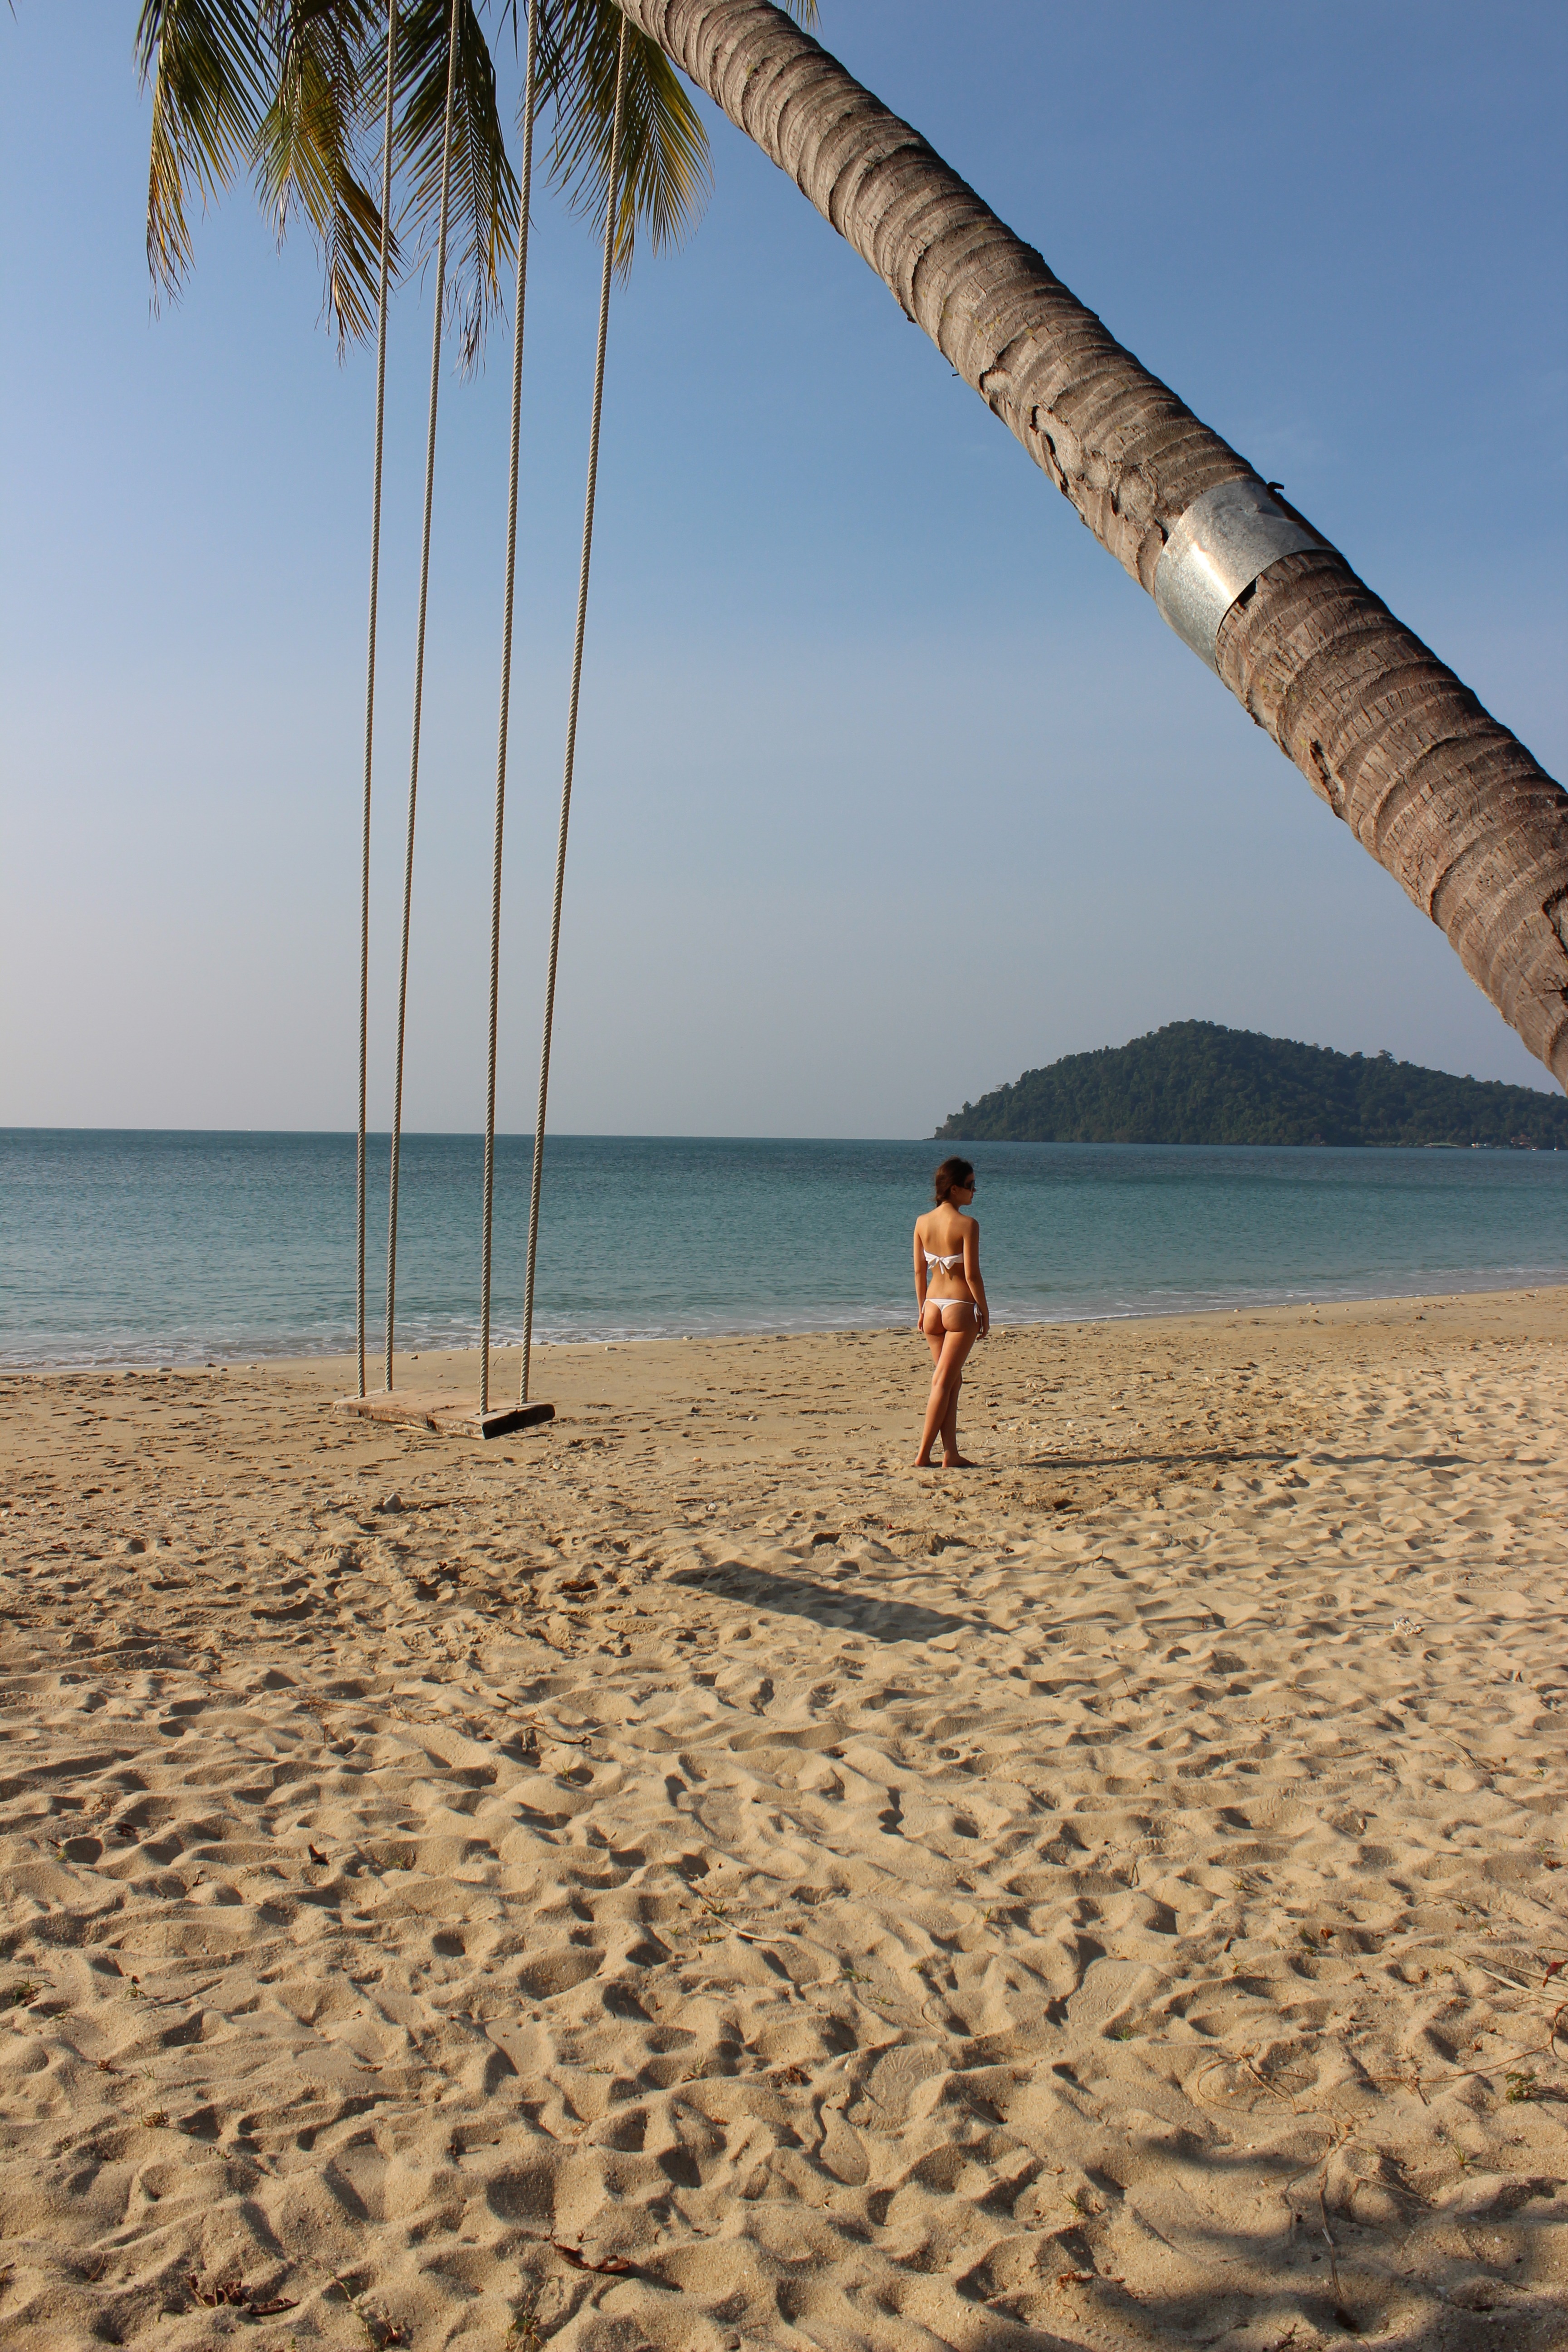
beach, sea, coast, sand, ocean, girl, woman, palm tree, shore, vacation, swing, bikini, thailand, body of water, relaxing, sexy, strolling, cape